Paddy Cosgrave

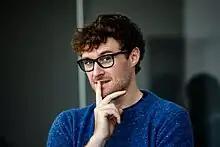
Patrick "Paddy" Cosgrave in 2019

Cosgrave was the executive director of Rock the Vote Ireland, a campaign launched in April 2007 to encourage young people to vote in the May 2007 Irish general election. He was a co-founder of MiCandidate, a website that "provided detailed information on every candidate running in the 2007 general election". The company was sold for "an undisclosed sum" in October 2009. In 2008, he was involved with the foundation of an Irish Undergraduate Awards scheme.